Johnny Moss

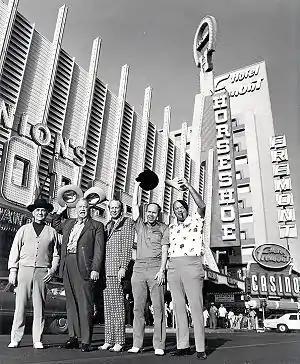
A group of players outside of Binion's Horseshoe in 1974. The players pictured are (from left to right) Johnny Moss, Chill Wills, Amarillo Slim, Jack Binion, and Puggy Pearson.

Moss won the 1970, 1971, and 1974 World Series of Poker Main Events. For the 1970 Main Event, Moss was actually elected champion by his peers and received a silver cup as his prize. A (possibly apocryphal) story about that election which has appeared in print several times has every one of the seven players voting for himself as the best player, and that it was only when the players were asked to vote for the "second" best player that Moss emerged. He played at every WSOP from 1970 through 1995, and during his career, he won nine WSOP bracelets. Moss had at least a share of the lifetime WSOP bracelet lead up until the 2005 World Series of Poker, which is where Johnny Chan became the first player to win a tenth career bracelet.